Aristide Pozzali

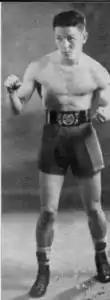

Aristide Pozzali (12 October 1931 – 16 January 1979) was an Italian boxer. In 1951 he won the European Amateur Boxing Championships in Milan. He competed in the men's flyweight event at the 1952 Summer Olympics. At the 1952 Summer Olympics, he defeated Andrew Reddy of Ireland, before losing to Anatoli Bulakov of the Soviet Union.